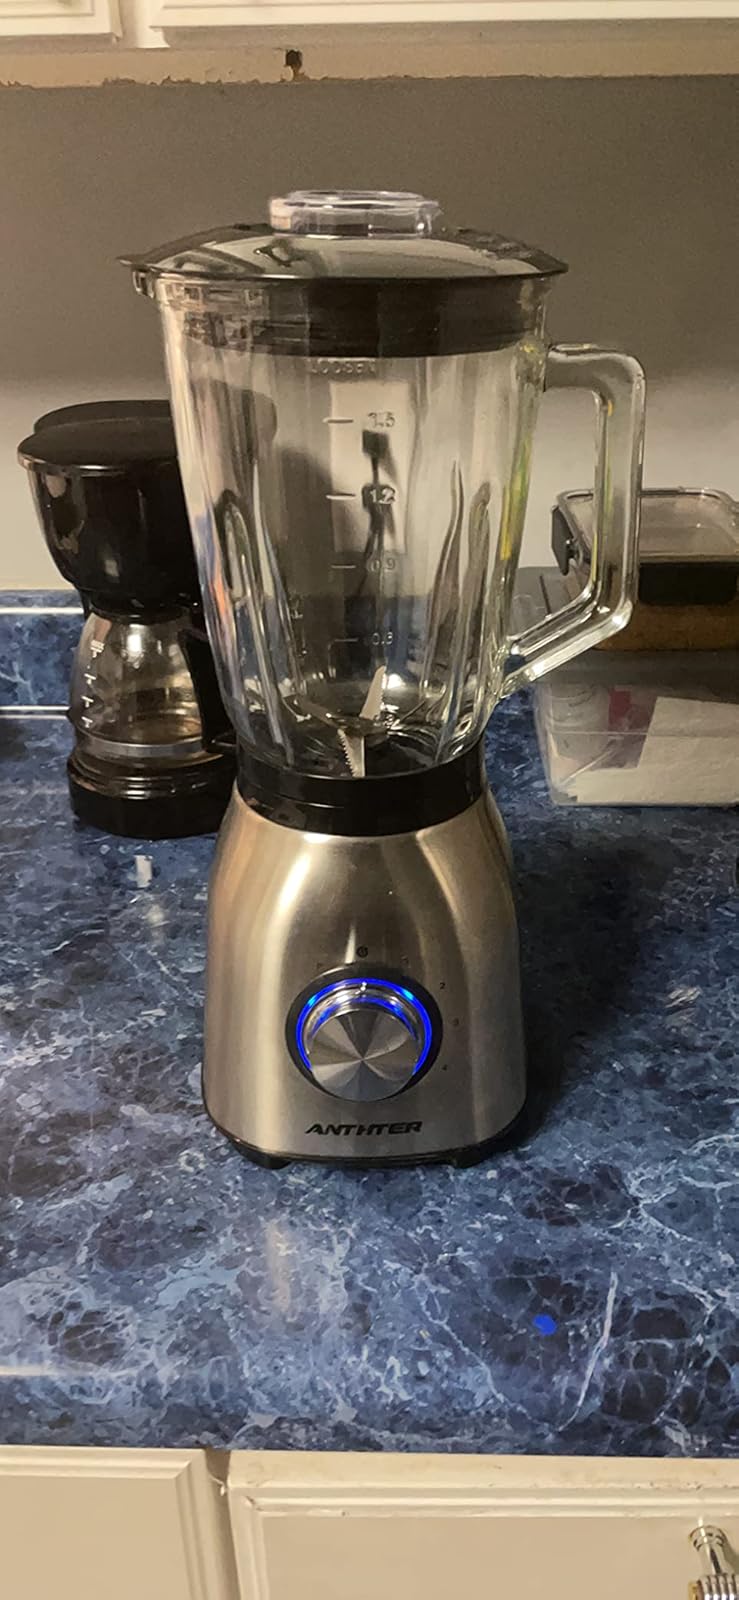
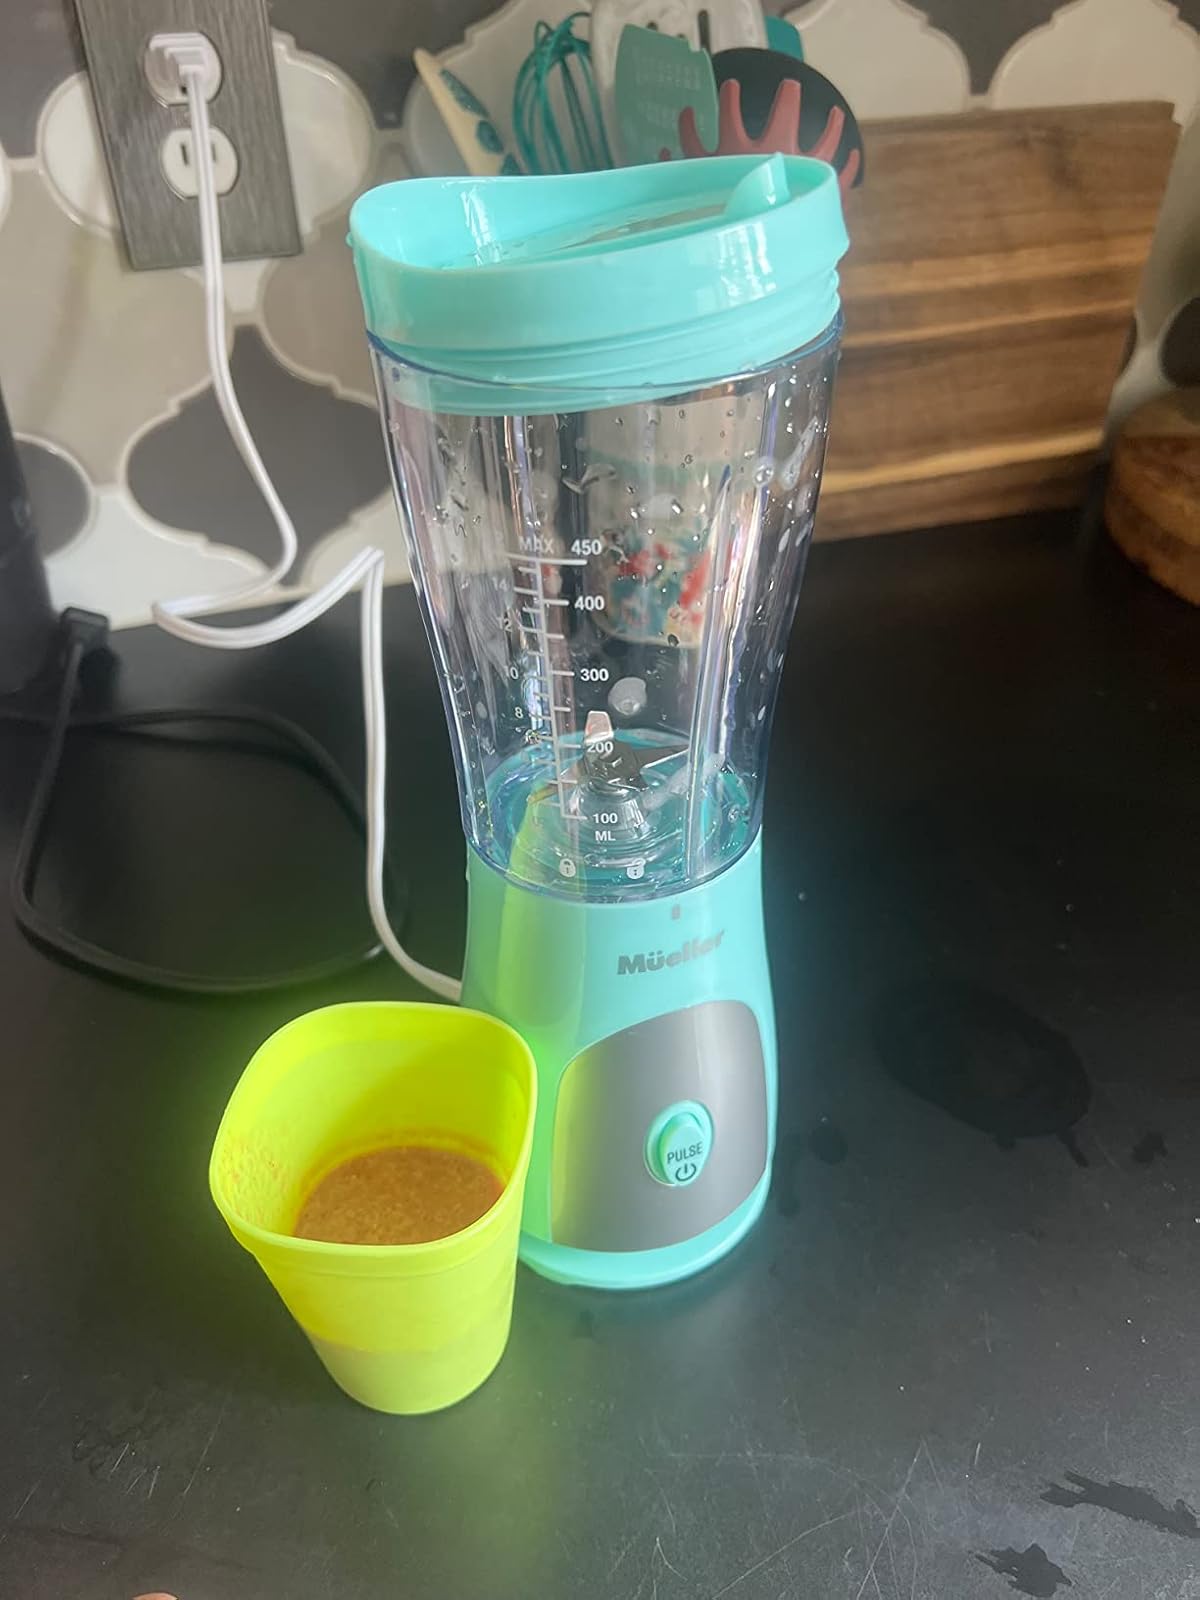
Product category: items_blender
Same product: no